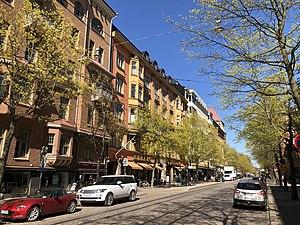
Bulevardi est un boulevard d'Helsinki qui commence à Erottaja et se termine à Hietalahdentori. Bulevardi est situé en plus grande part dans le quartier de Kamppi mais son extrémité occidentale est à la limite de Kamppi et Punavuori.